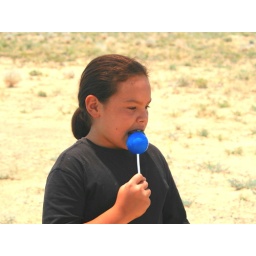
A 10-year-old Navajo boy enjoys a bright blue jaw breaker at the Ship Rock, on the Navajo Reservation, in New Mexico.20080623_0724a2_800x600